California cuisine

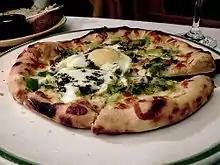
California-style pizza at the Chez Panisse restaurant in Berkeley

California cuisine is a food movement that originated in Northern California. The cuisine focuses on dishes that are driven by local and sustainable ingredients with an attention to seasonality and an emphasis on the bounty of the region.